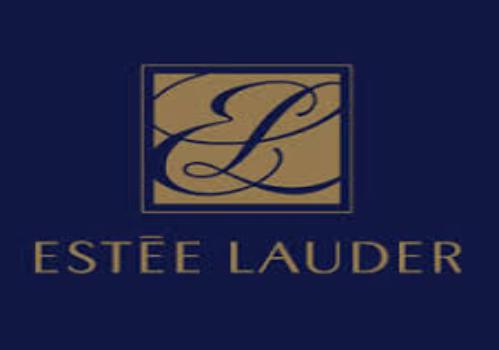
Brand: Estee Lauder
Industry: Necessities